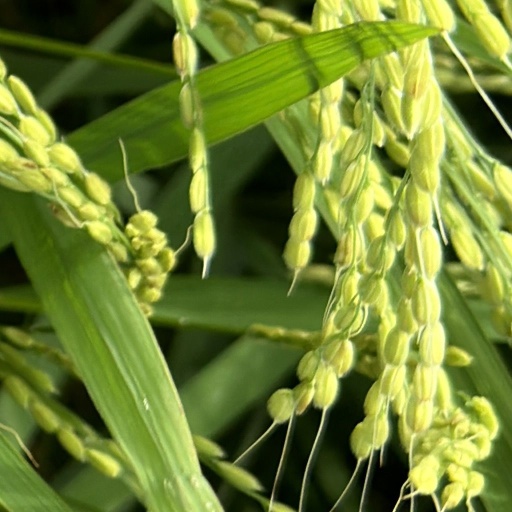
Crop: rice